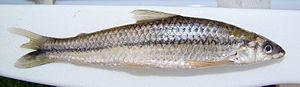
Apareiodon affinis ou Parodon de La Plata est une espèce de Parodontidae. Elle est originaire du bassin du Paraguay : le bassin de La Plata. Cette espèce peut atteindre les 14 cm. C'est un poisson benthopélagique qu'on retrouve dans des mares et des étangs, mais aussi dans des eaux torrentueuses.
Apareiodon est un genre de poissons téléostéens de la famille des Parodontidae et de l'ordre des Characiformes.
Parodontidae forment une famille de poissons d'eau douce appartenant à l'ordre des Characiformes.